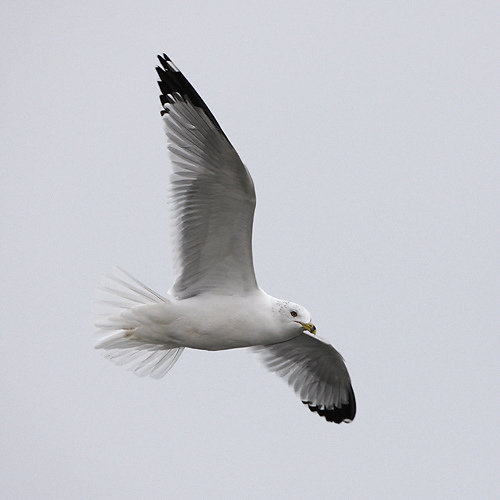
a mid-size bird with white belly and tail, a yellow bill, and pale grey wings with black primary tipsthe medium-sized, mostly white bird has black feathers on the tips of its wings and a yellow curved bill.
this white bird has black wings that are white on the underside, and white rectrices.
large bird with broad wing span and with dominate white feathers and black tipped wings.
this is a large white bird with grey wings and a yellow bill.
this bird is predominantly white except for its grey wings with black tips.
this is a mostly white bird with black tips on the wings, a yellow short bill that is curved and has a black stripe on it, and a yellow eye with black pupil.
this bird is white with black and has a long, pointy beak.
a white bird with gray wings and a yellow beak.
this bird has a white crown with yellow beak and white belly.
Species: Ring Billed Gull